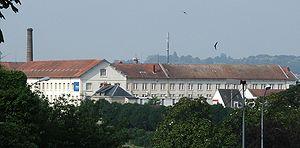
L'ancienne Manufacture de Tabac au Mans, dans le quartier de Saint-Georges, aujourd'hui utilisée par le groupe Altadis.
Le Mans est une commune faisant partie des grandes villes du Grand Ouest français, située dans la région des Pays de la Loire et le département de la Sarthe dont elle est la préfecture.